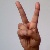
The image shows a hand gesture representing the letter 'V' in Indian Sign Language.